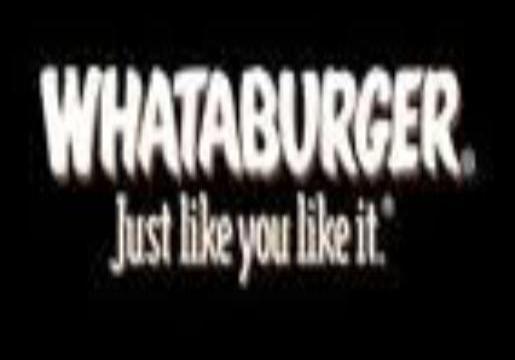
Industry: Clothes